John Muir Trust

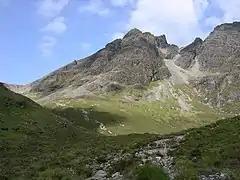
Blà Bheinn

The John Muir Trust owns and manages some of the finest wild land in the highlands and islands of Scotland. As well as protecting landscapes, the Trust works to restore natural habitats and encourage native species. It works with local people and communities, and seeks to increase awareness and understanding of wild places.